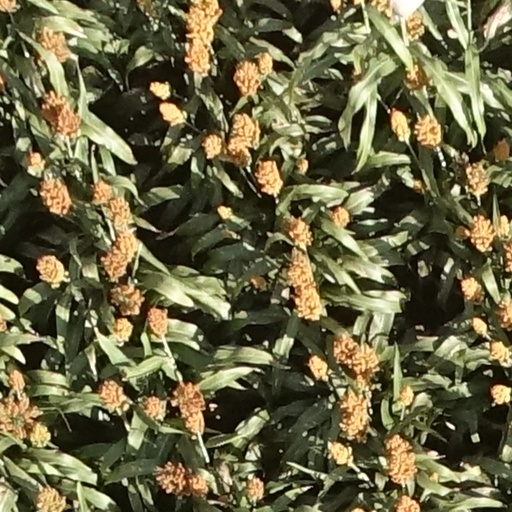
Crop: sorghum